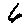
Label: 6